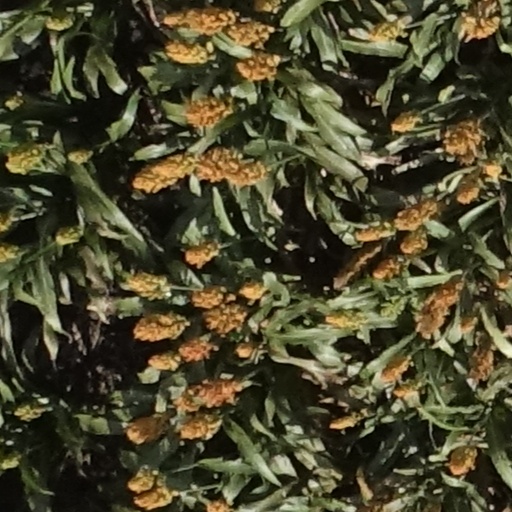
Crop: sorghum